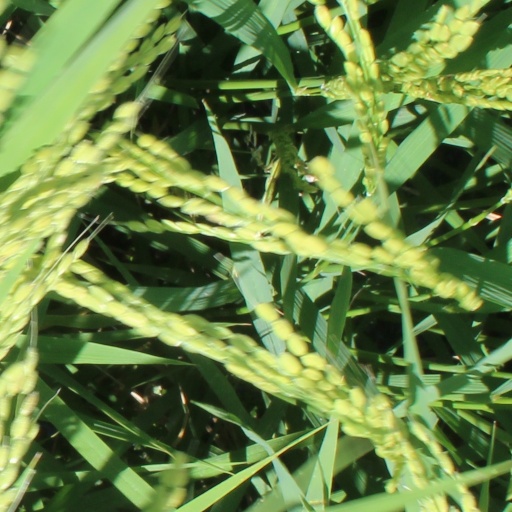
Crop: rice